Blagdon, Paignton

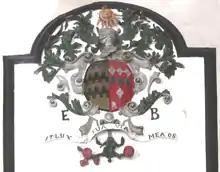
1708 heraldic overmantle in great hall of Blagdon House showing arms of Blount

Edward Blount (died 1726) of Blagdon, third son, who inherited his maternal estates. As a Roman Catholic he was associated with the Howard family, Dukes of Norfolk, the leading Catholic family in England. On 6 June 1716, together with Lord George Howard, (died 1721), the eldest half-brother of Henry Howard, 7th Duke of Norfolk (1655-1701), he "successfully petitioned the House of Lords for counsel to argue against provisions in the Papists' Estates Bill, read 18th May 1716, which threatened to ruin their credit". Shortly thereafter Edward Blount went into exile with his family in Bruges, but had returned to England by 1721. In 1708 Edward Blount married Anne Guise, a daughter of Sir John Guise, 2nd Baronet (c. 1654–1695) of Elmore in Gloucestershire, which marriage was commemorated by the surviving heraldic overmantel above the fireplace of the great hall of Blagdon manor house. This shows the initials "EB" and displays the arms of Blount ("Barry nebuly of six or and sable") impaling "Gules, seven mascles vair 3,3,1" (Guise) above a scroll inscribed with a Latin motto "Lux Tua Via Mea" ("Your light is my path") with the date "1708". In 1717 "Edward Blount of Blagdon" registered his landholdings under the "Registration of Papists' Estates", legislation passed following the Jacobite uprising of 1715. Edward Blount was a friend and patron of the poet Alexander Pope (1688-1744), and much correspondence between the two men during the years 1714-25 survives. Both were Roman Catholics.